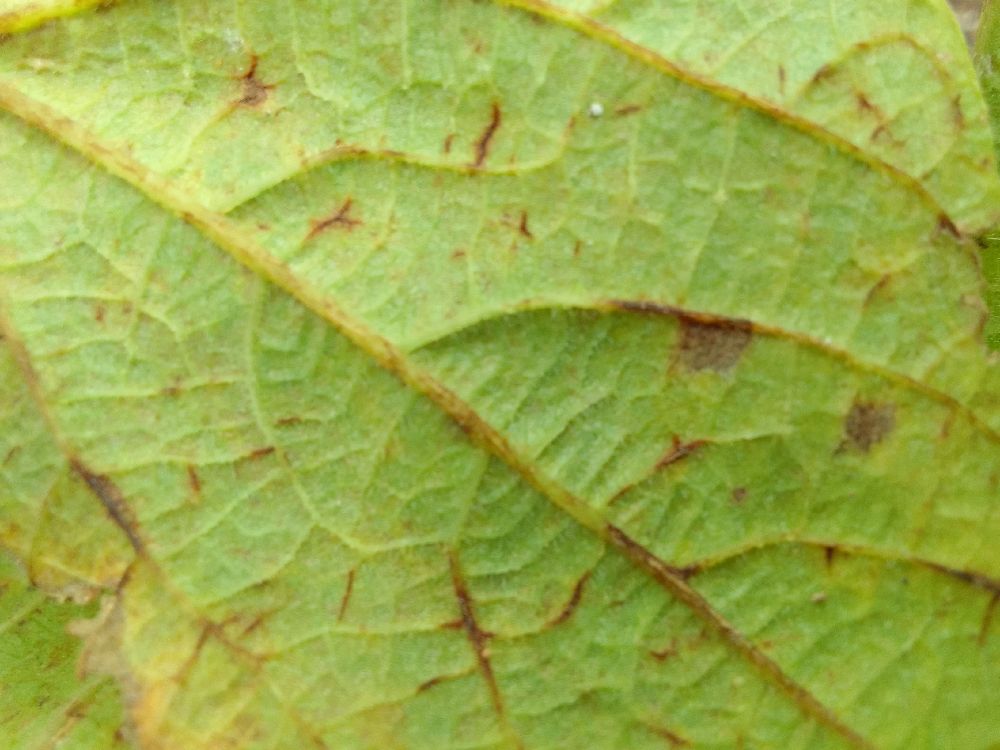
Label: anthracnose